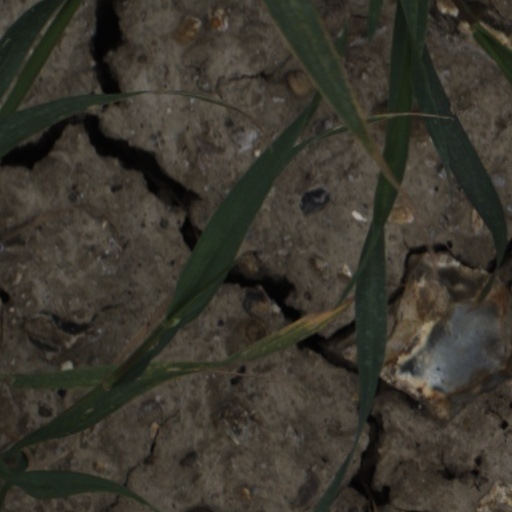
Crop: wheat